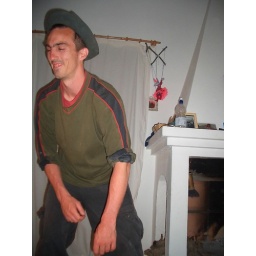
monkey boy in a hat